Aleksander Burba

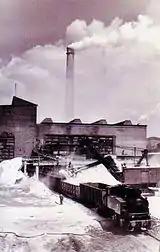
The sulfur storage area off the Chemical Workshop at the MCSP (1960s)

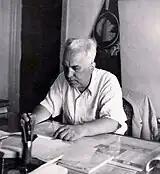
Director of the MCSP in his office (1970)

After the beginning of the German-Soviet period of World War II, Burba was ordered to join the defense-connected enterprise in the town of Mednogorsk, Chkalov (now Orenburg) Oblast. From 1941 to 1954 he worked at the Mednogorsk Copper-Sulfur Plant (MCSP) as Senior Engineer of the Research Department, Head of the Chemical Workshop, and Head of the Industrial Engineering Department. Simultaneously, between 1942 and 1945 he was a teacher at the Industrial School and supervised the industrial training of students of Ural Polytechnic Institute. From 1954 to 1971 he was Director of the Mednogorsk Copper-Sulfur Plant.